Peter Criss

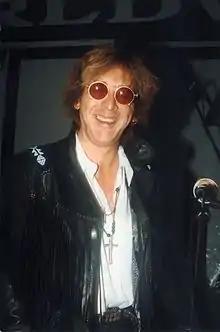
Criss in 1995

George Peter John Criscuola (born December 20, 1945), better known by his stage name Peter Criss, is an American musician, best known as a co-founder, original drummer, and an occasional vocalist of the hard rock band Kiss. Criss established the Catman character for his Kiss persona. In 2014, he was inducted into the Rock and Roll Hall of Fame as a member of Kiss.